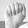
ASL letter: A